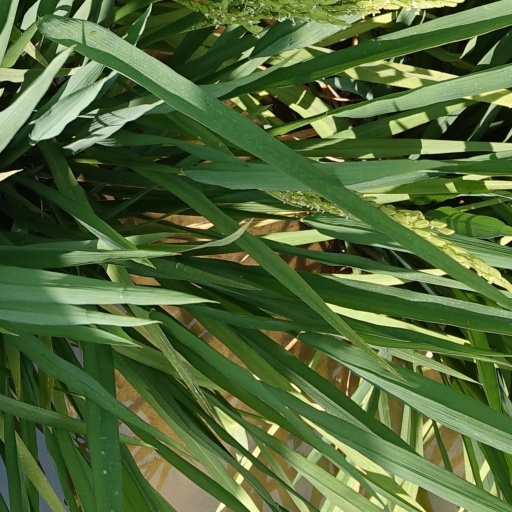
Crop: rice